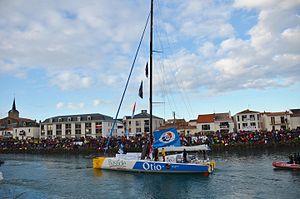
Kito De Pavant au départ du Vendée Globe 2016-2017
Kito de Pavant, de son vrai nom Christophe Fourcault de Pavant, est un navigateur français né le 23 février 1961 à Saint-Pardoux-la-Rivière.